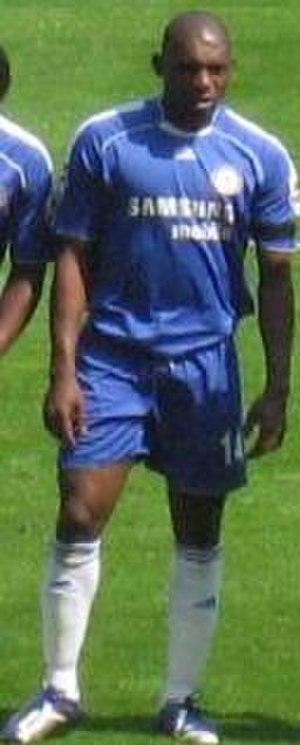
Geremi Sorele Fotso Njitap, dit Geremi, né le 20 décembre 1978 à Yoko, est un ancien footballeur camerounais. C'est un joueur polyvalent évoluant aux postes de stoppeur, d'arrière droit, de milieu droit, de milieu défensif et de milieu relayeur.